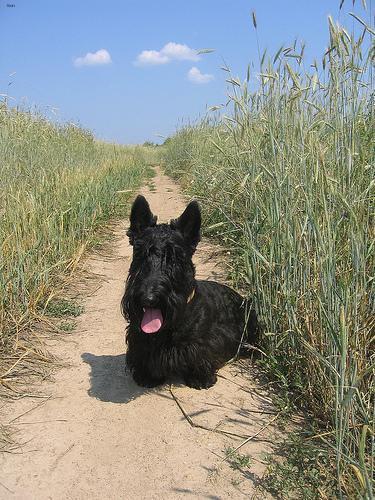
scottish terrier